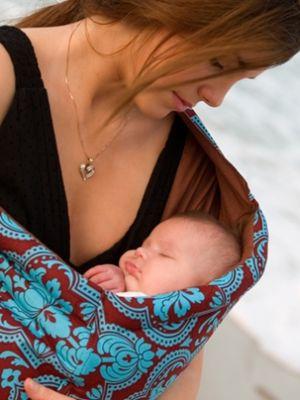
Le terme « portage d'enfants » fait référence aux techniques permettant de porter les enfants de telle sorte qu'il y ait un contact physique étroit entre le porteur et celui-ci.